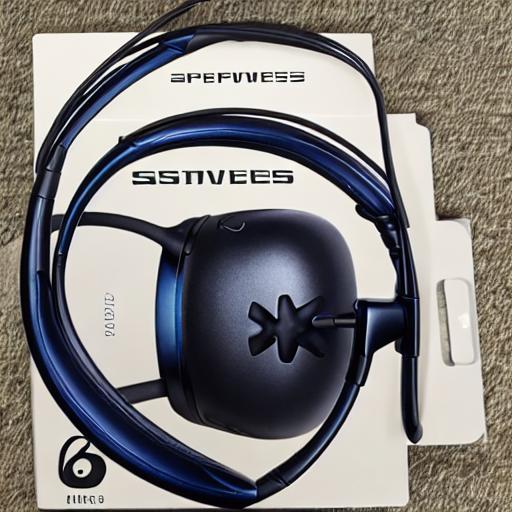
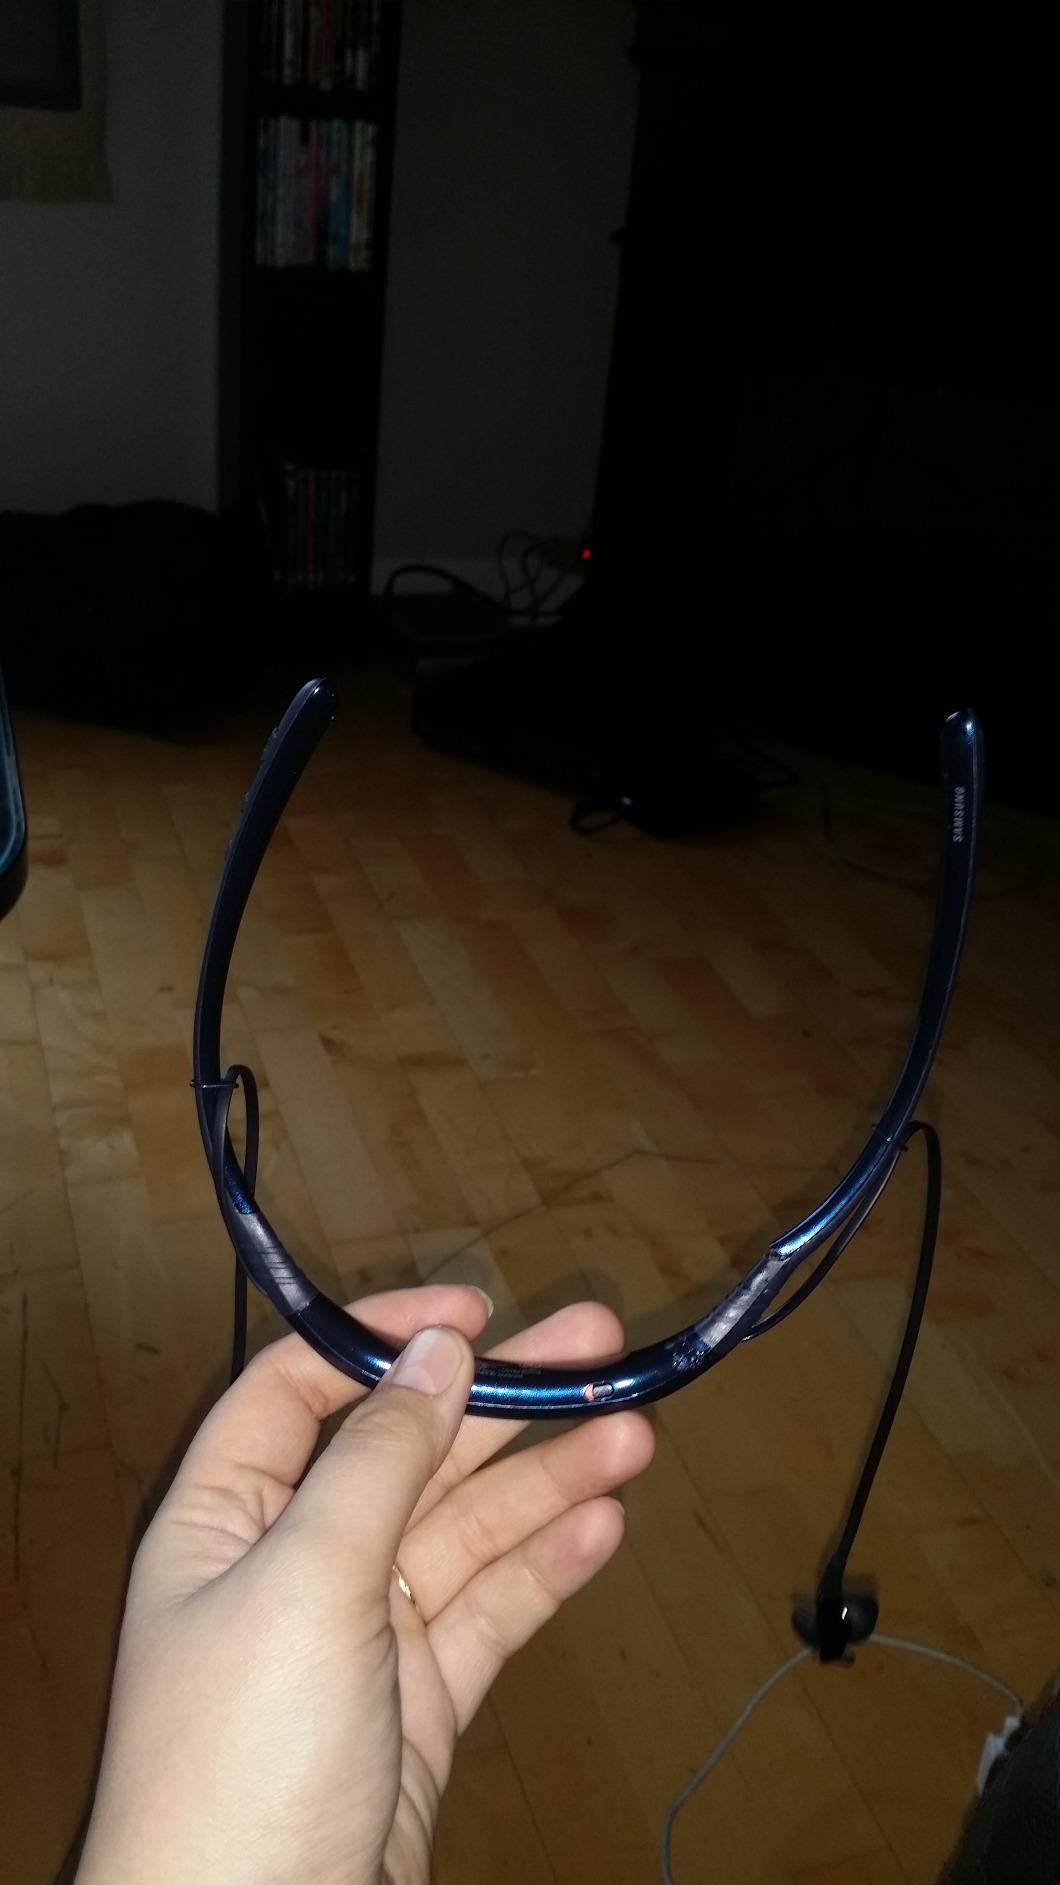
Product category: headphones
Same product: no